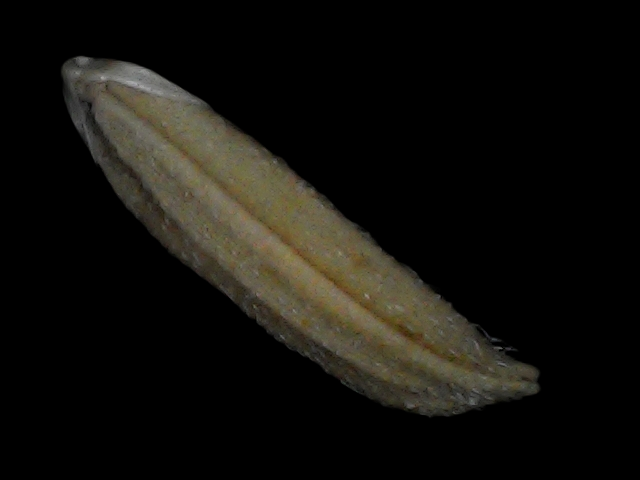
Rice variety: Bd87